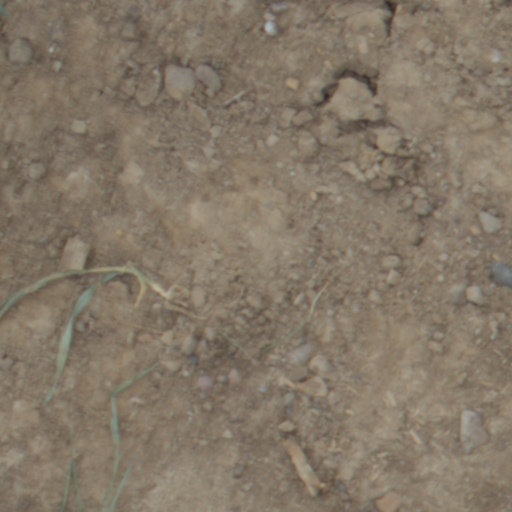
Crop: wheat